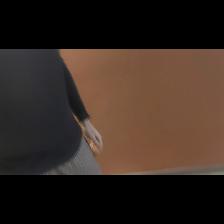
Label: Human